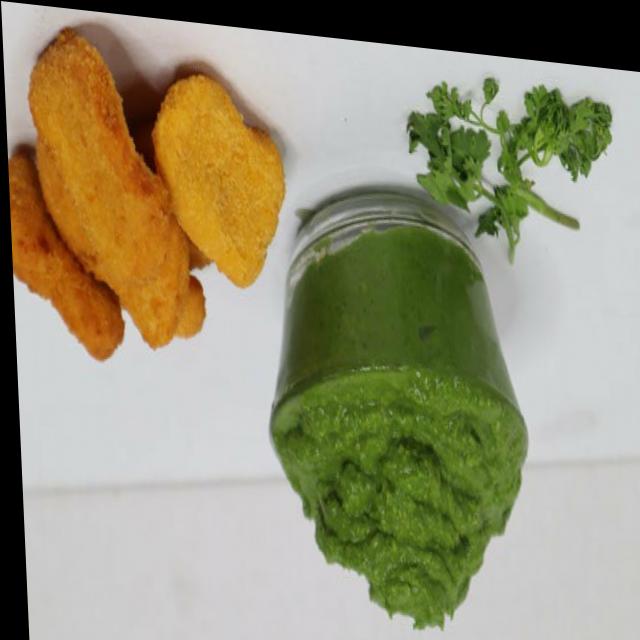
Dish: green_chutney